Olona

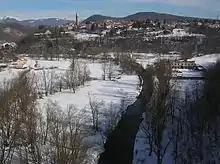
The Olona in Malnate

After crossing San Lorenzo (fraction of Parabiago) and Nerviano, the Olona river receives its two main tributaries, the Bozzente and the Lura, at Rho. In Rho there is also the "deviator of the Olona", completed in the 1980s, which flows into Lambro Meridionale. This work has always been a source of controversy: on the one hand it has not avoided all the floods as it was designed and, on the other hand, it carries polluted water towards the Ticino. In November 2002, in particular climatic conditions, the Olona, the Seveso, the spillway and the Ticino overflowed.